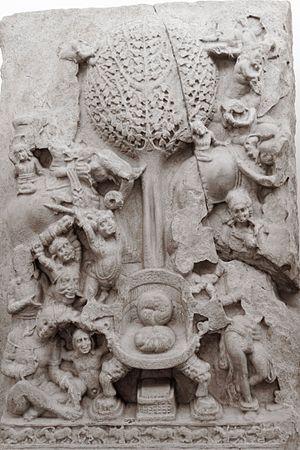
L'assaut de Mara - Andhra Pradesh - Ghantasala - IIe siècle - plaque de revêtement de stupa, calcaire marmoréen - Musée Guimet Représentation aniconique: Le Bouddha, étant arrivé au Parinirvana, n'a plus de corps et ne peut donc être représenté